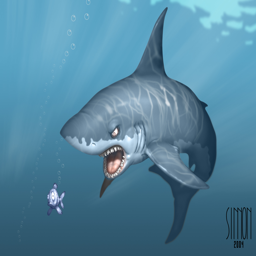
fish that look like sharks - photo #